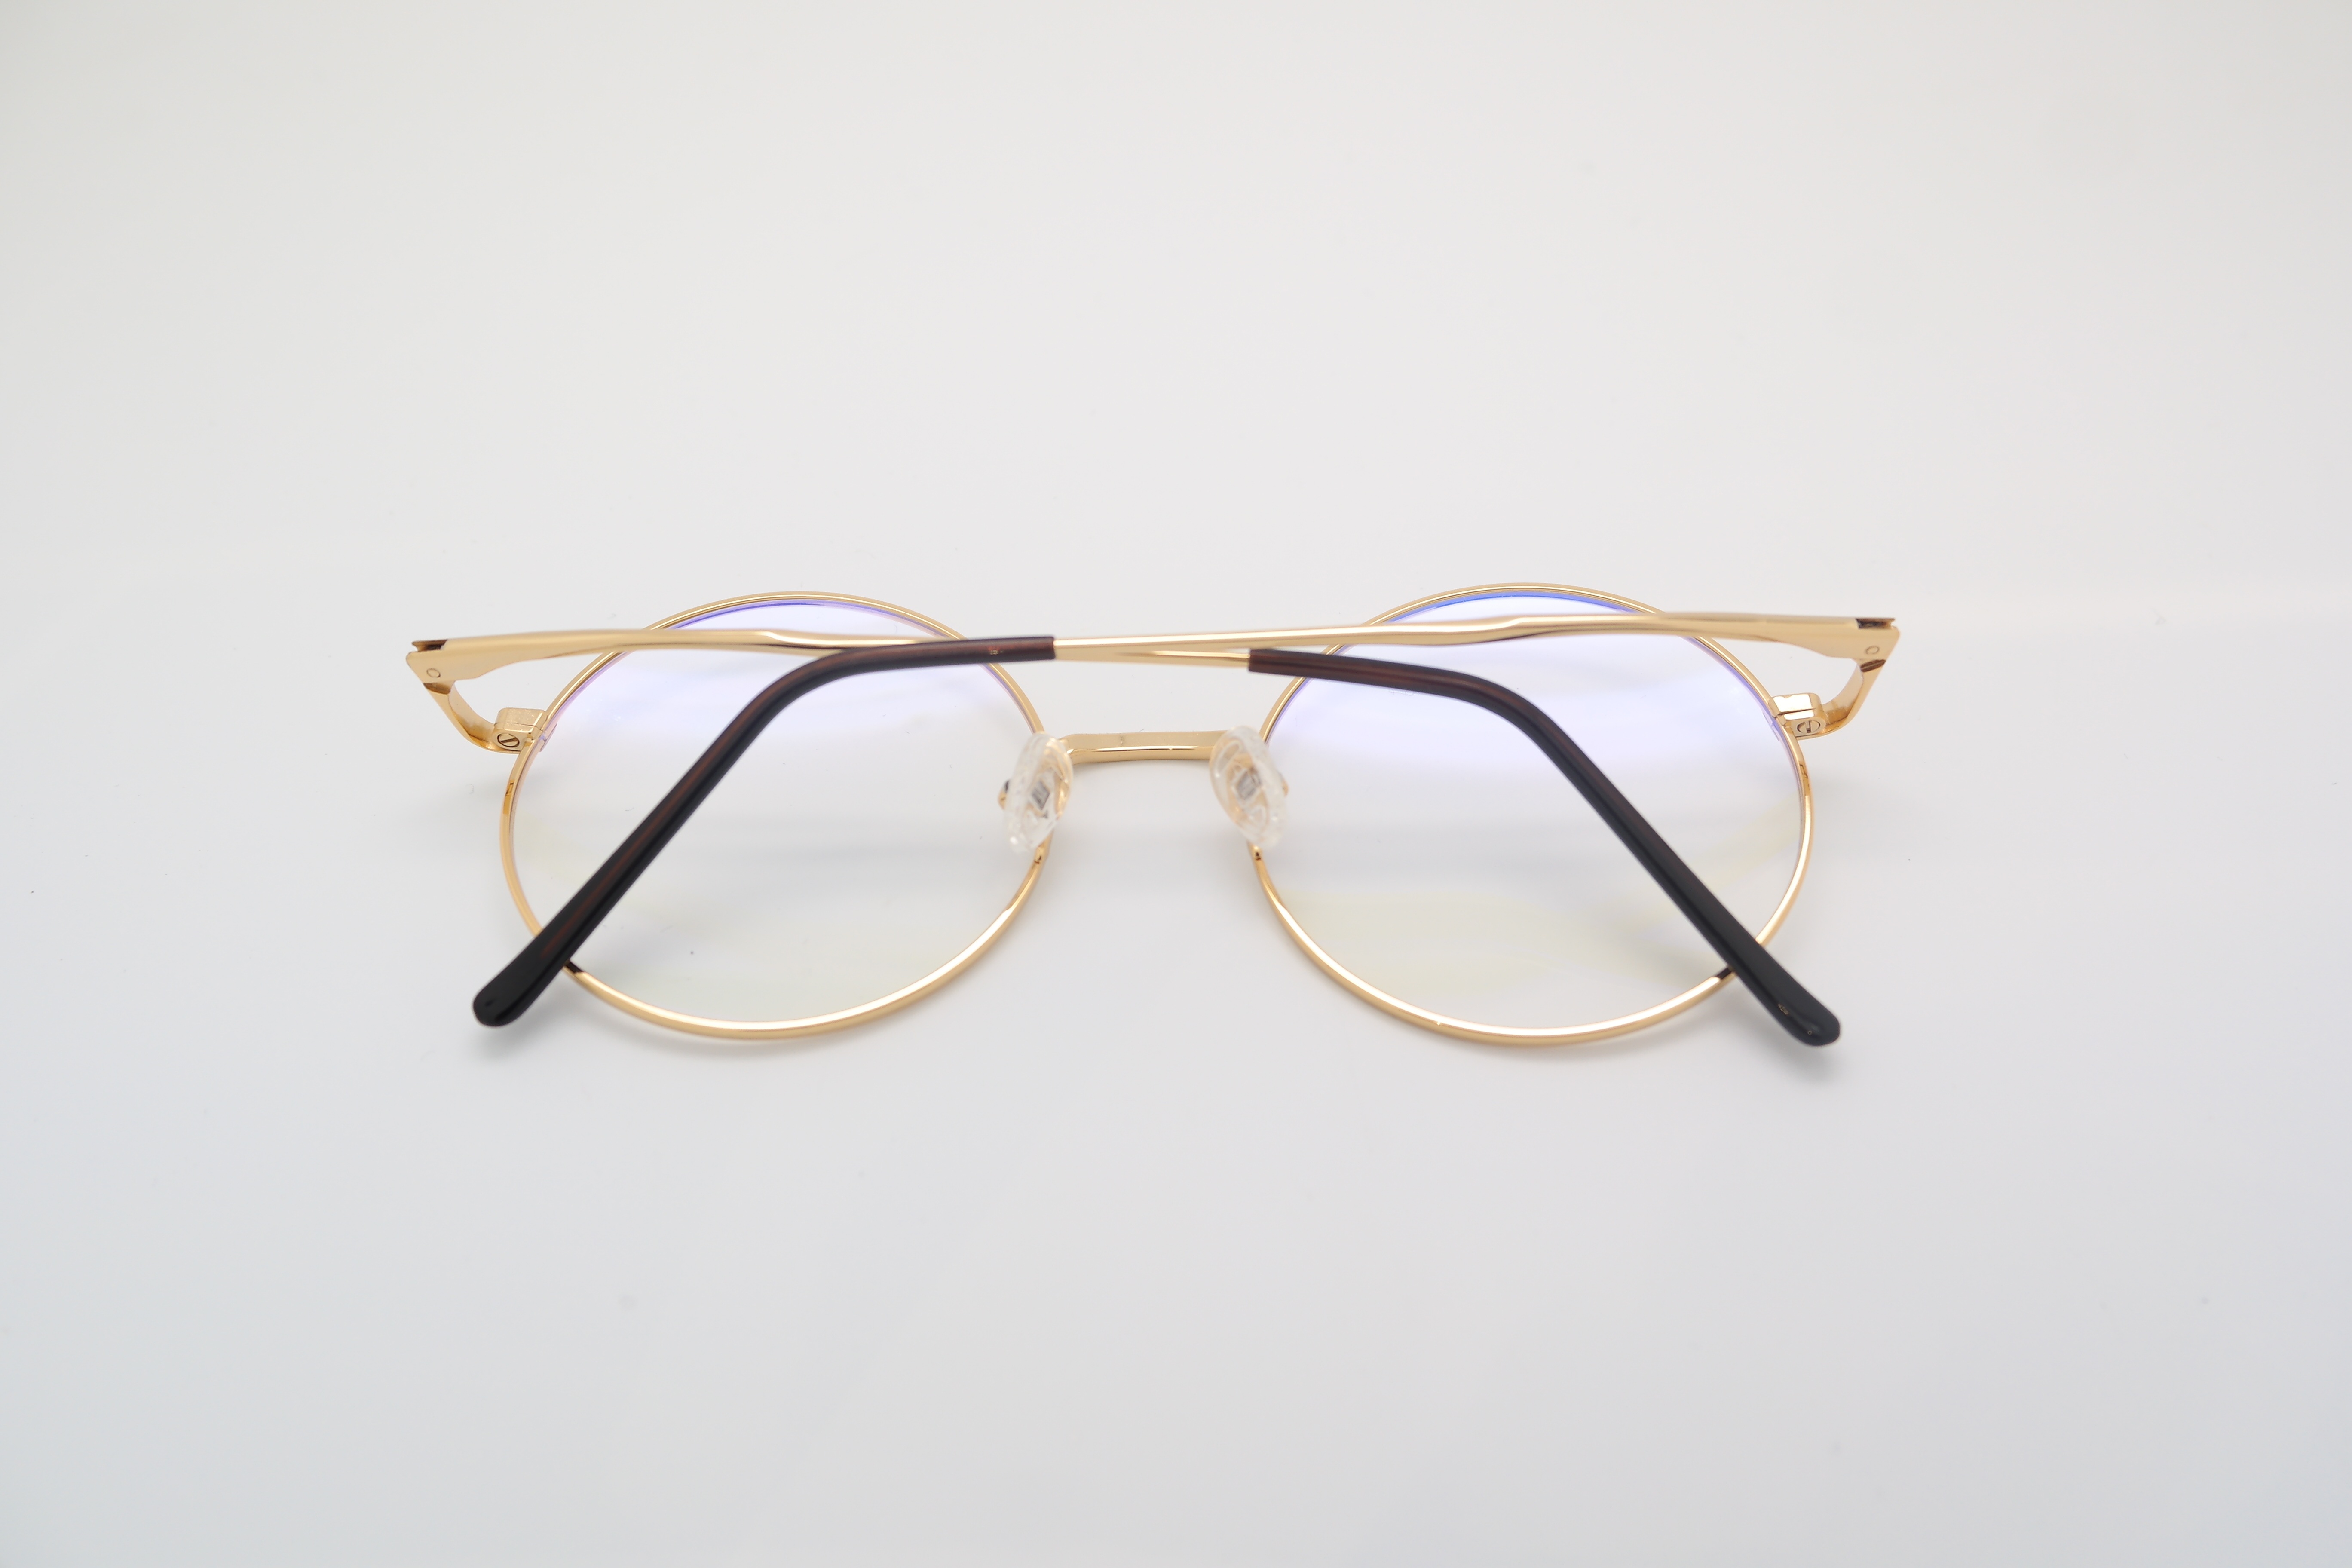
golden, broken, sunglasses, glasses, eyewear, glasses glass, vision care, fluke angel therapy